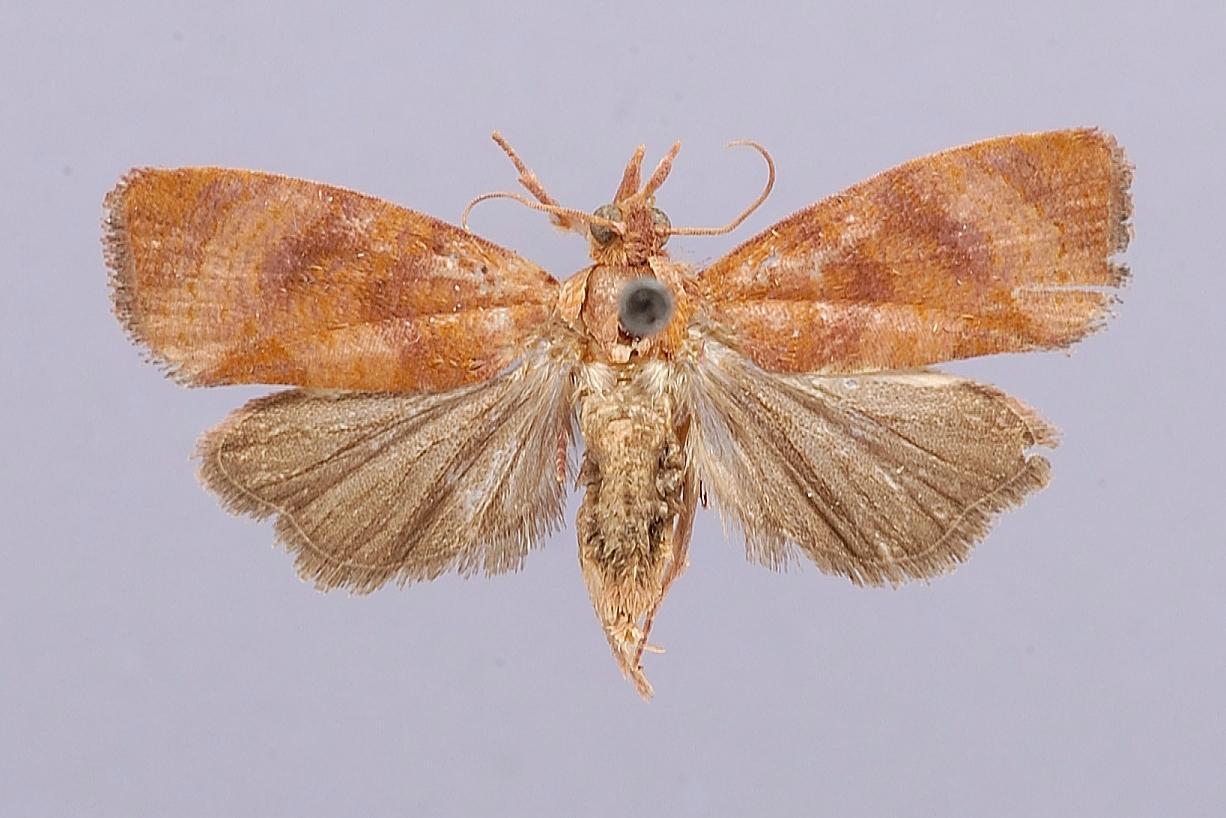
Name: Cryptophlebia callosoma
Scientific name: Cryptophlebia callosoma Clarke, 1976
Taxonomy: Animalia, Arthropoda, Insecta, Lepidoptera, Tortricidae
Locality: Point Oca, near Agana, [Not Stated], Guam, United States
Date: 12 May 1945